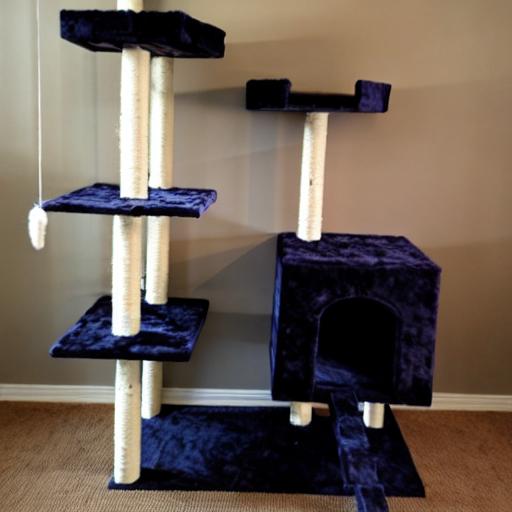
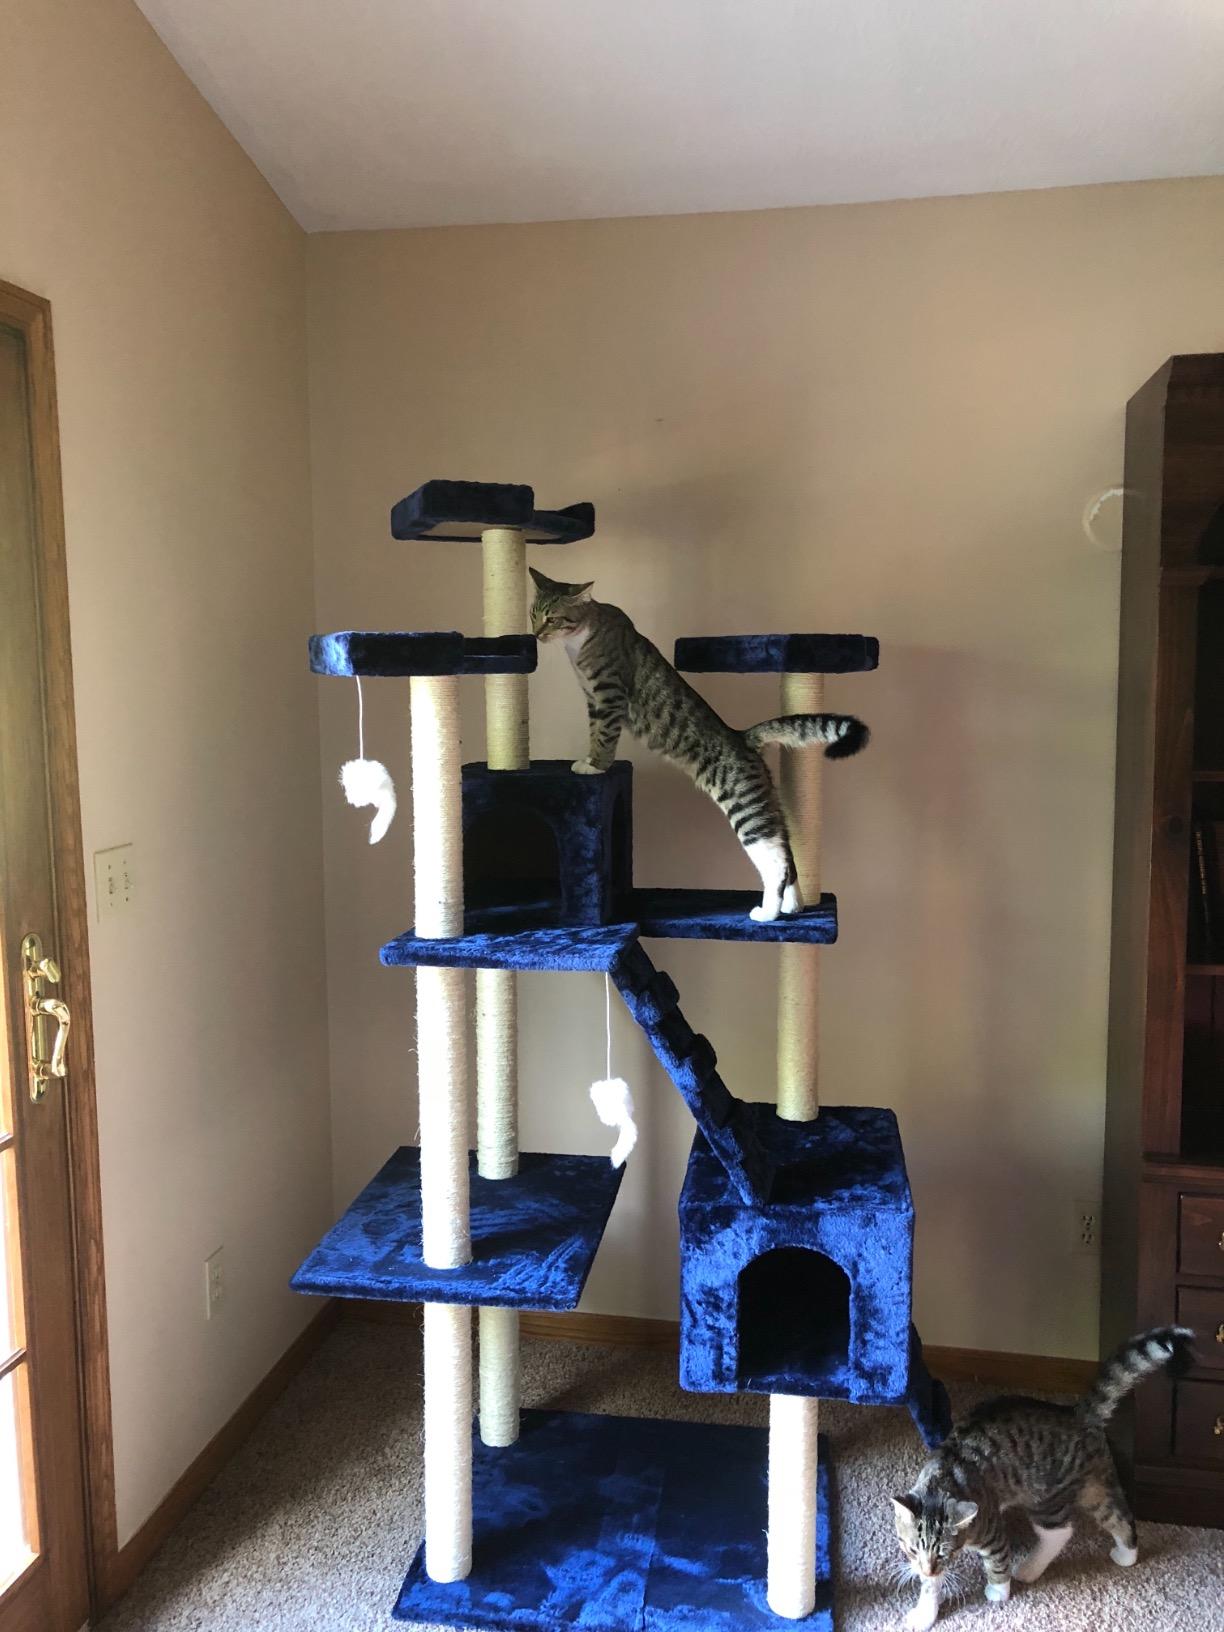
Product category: items_cat tree
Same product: no